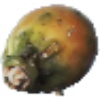
Label: cactus_fruit